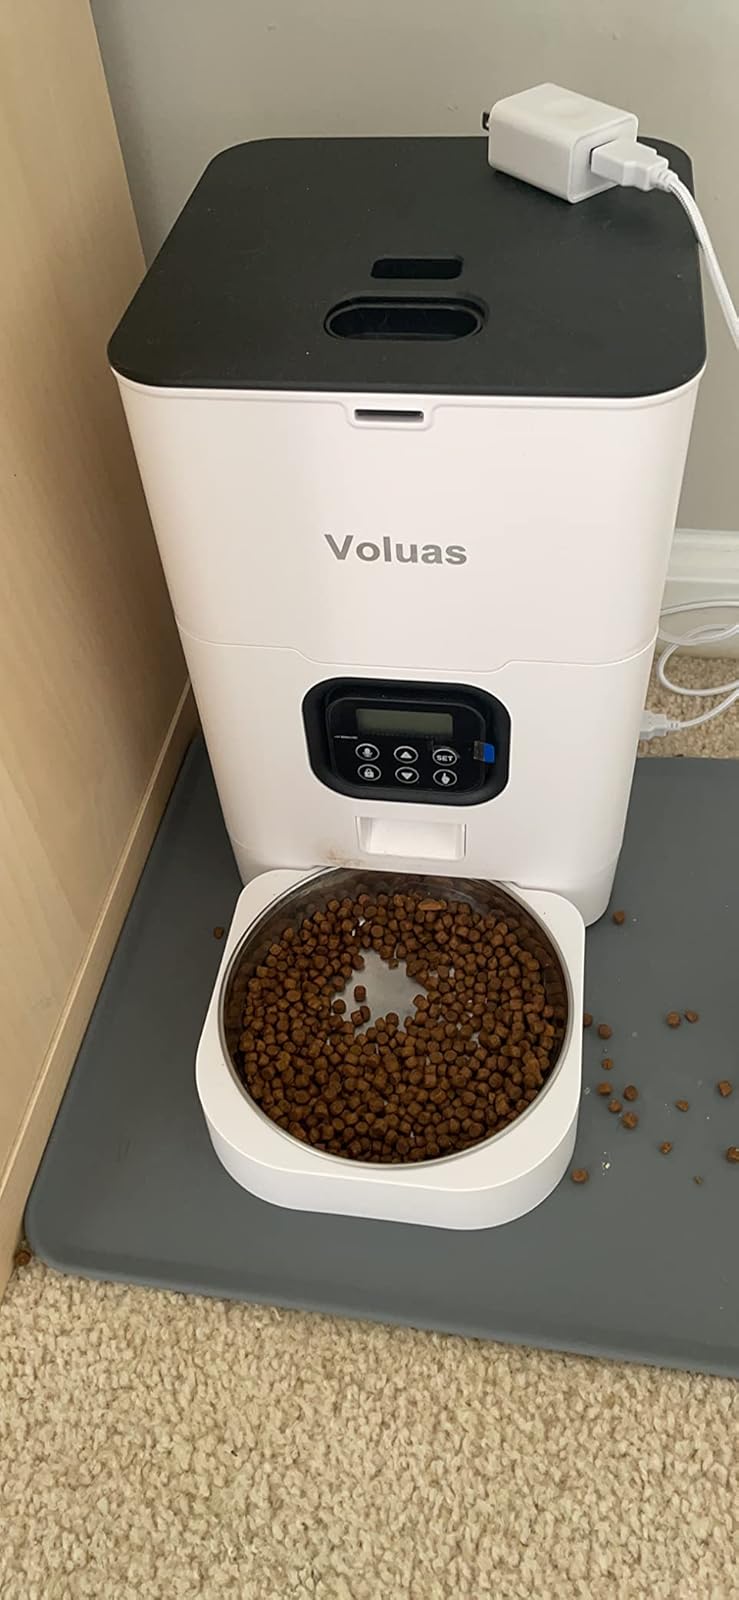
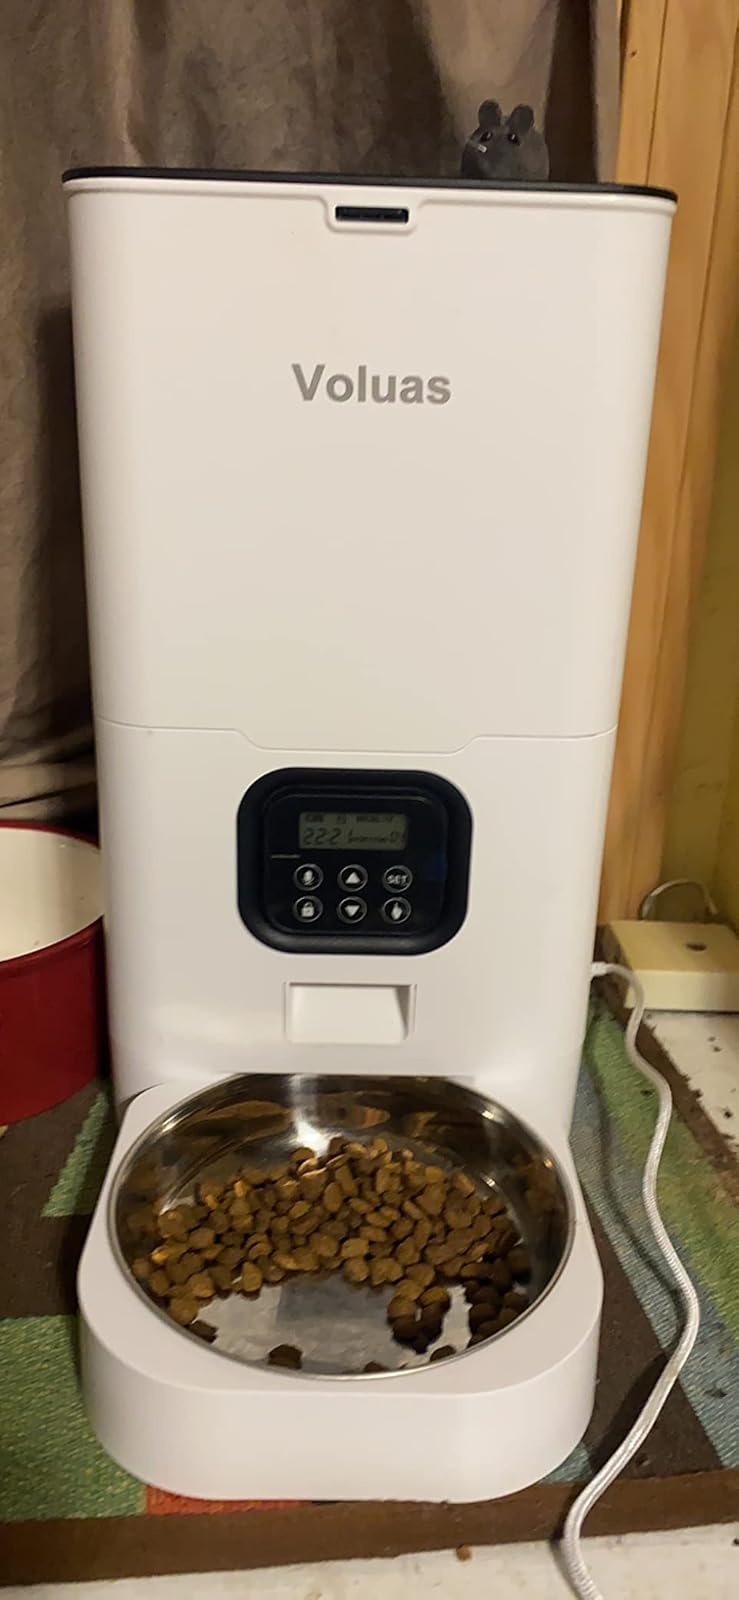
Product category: items_feeder
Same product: yes